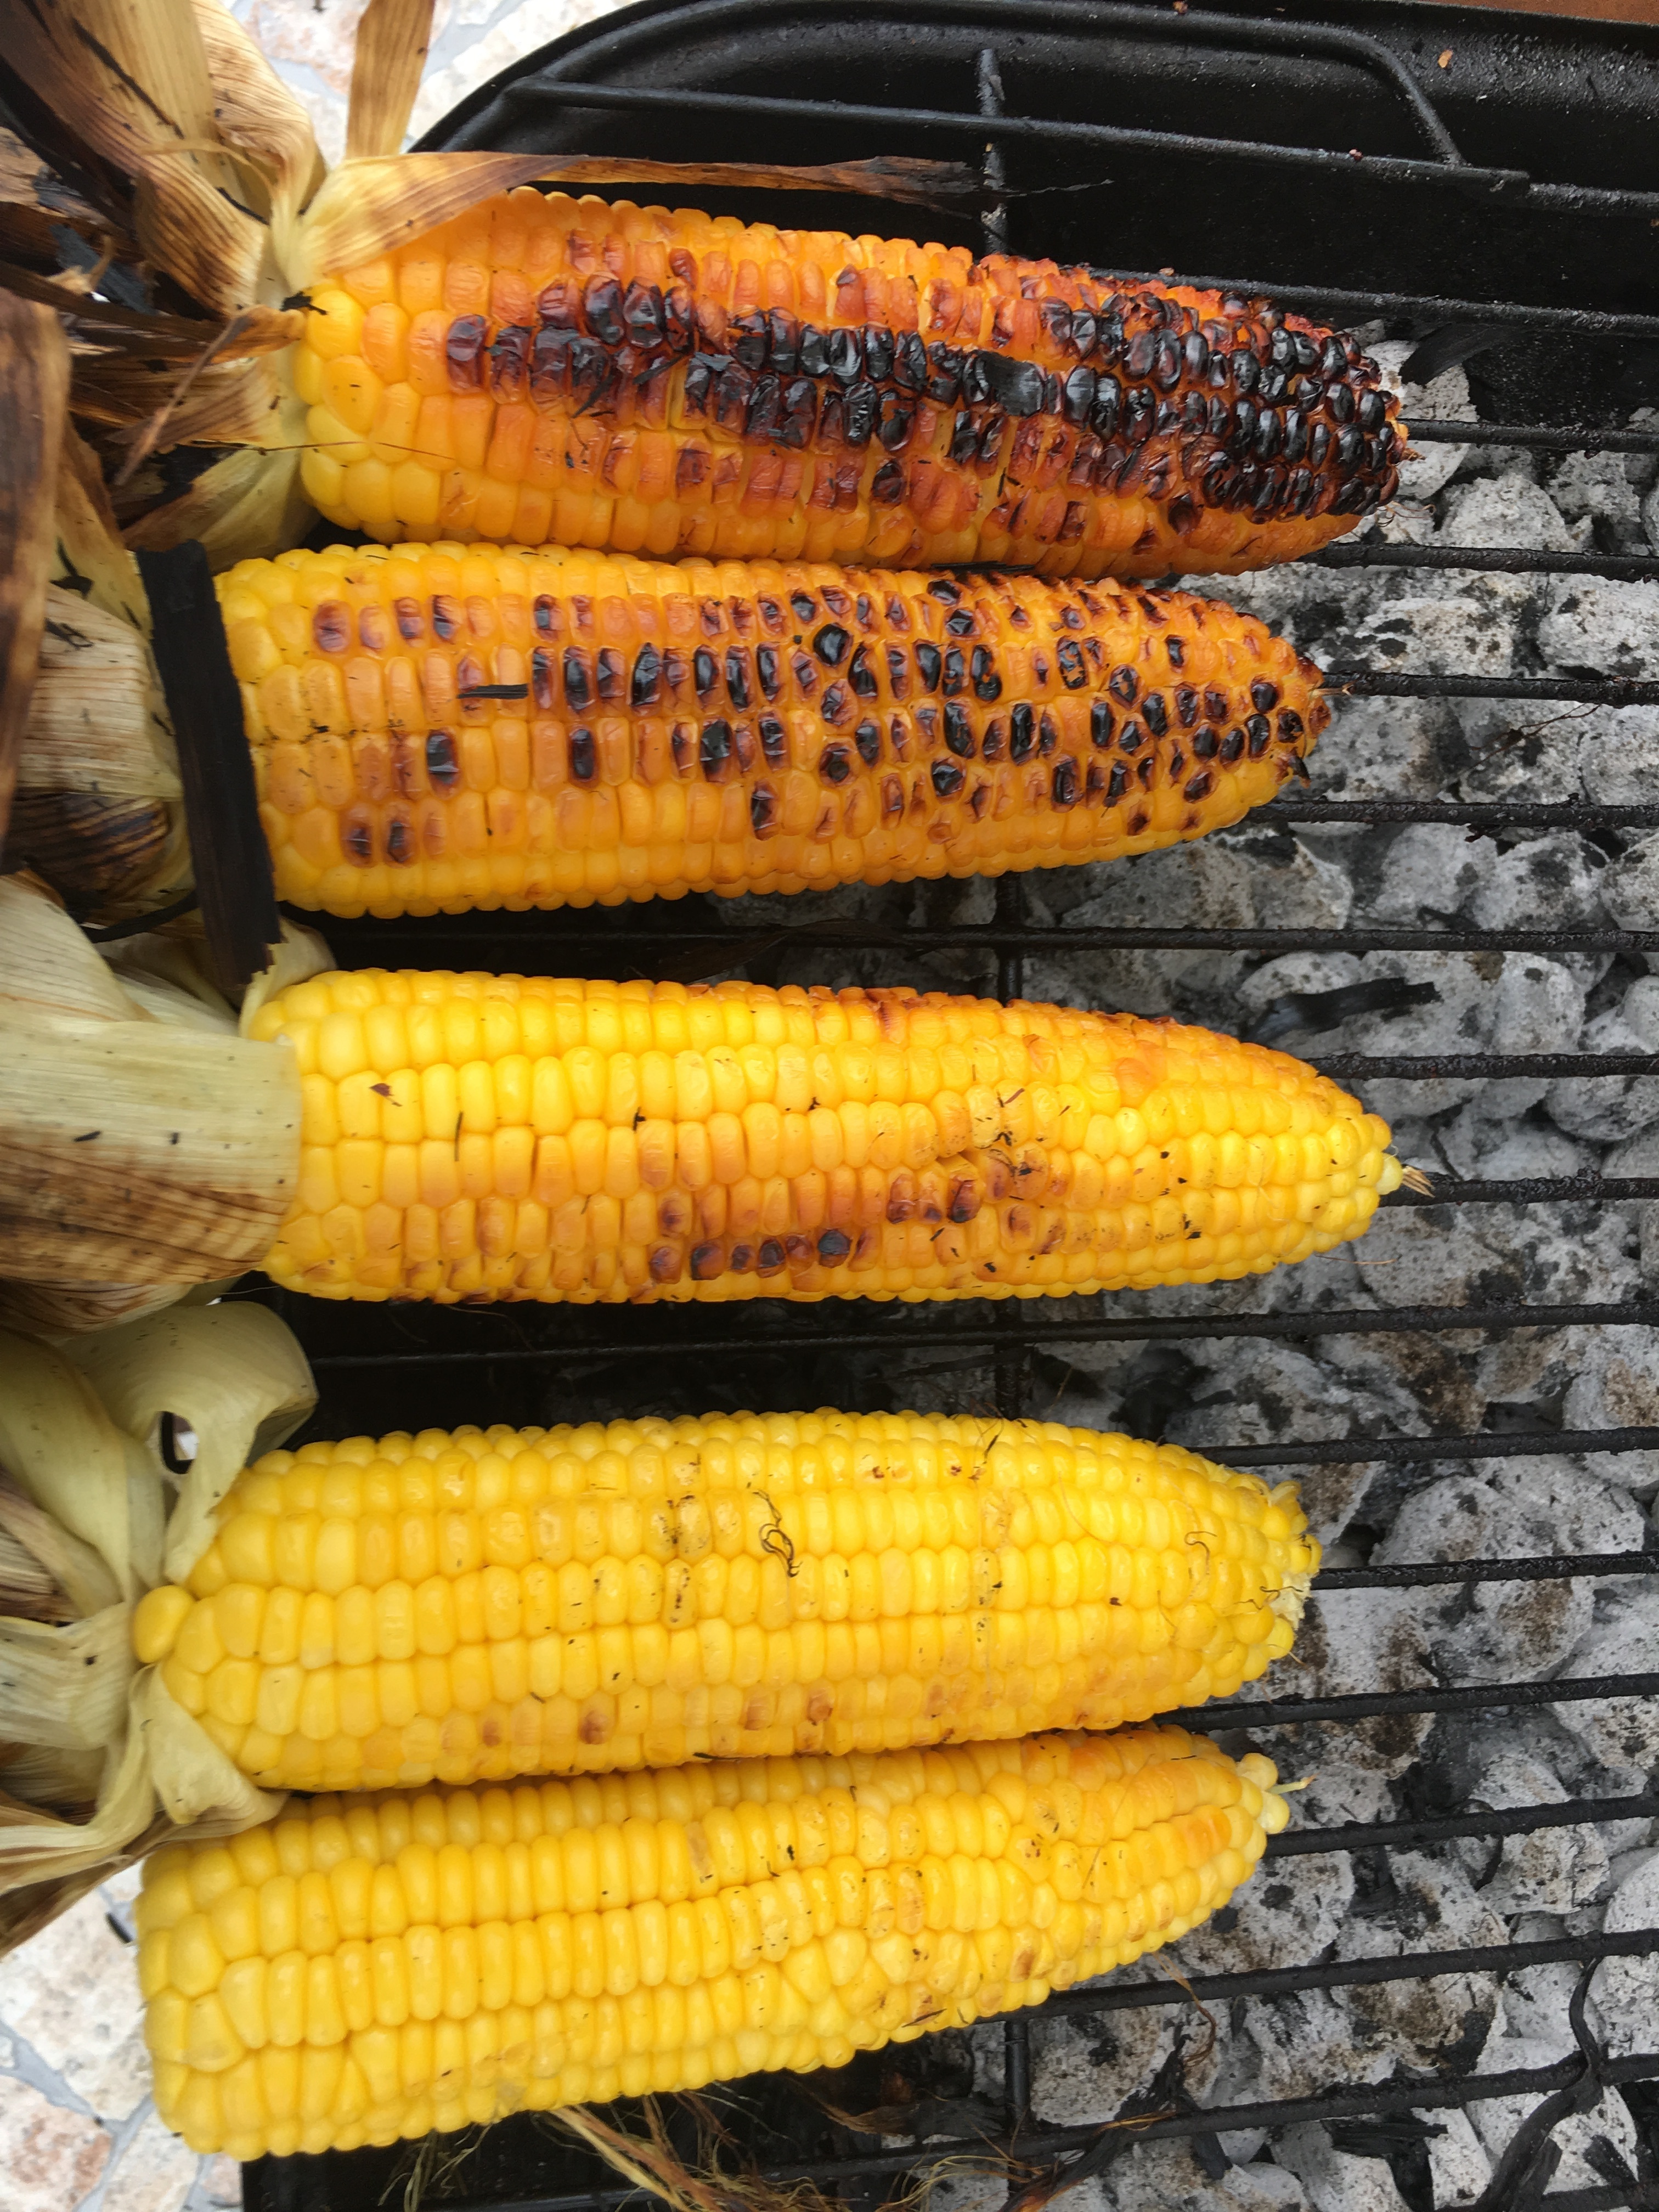
dish, food, produce, vegetable, corn, kitchen, yellow, fish, grill, corn on the cob, flowering plant, land plant